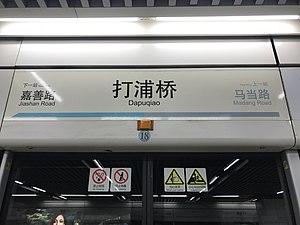
Tianzifang ou Tianzi Fang est un quartier touristique et artistique qui s'est développé en rénovant un lilong, quartier résidentiel traditionnel de style Shikumen dans la concession française de Shanghai, en Chine. On y trouve maintenant des boutiques, des bars et des restaurants.